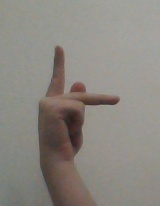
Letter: dha